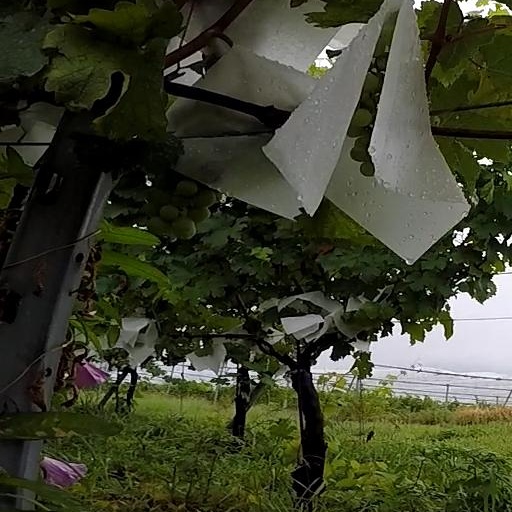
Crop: grape